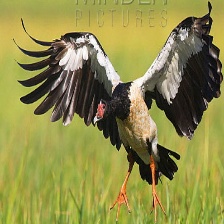
Species: MAGPIE GOOSE
Scientific name: ANSERANAS SEMIPALMATA
ImageNet parent category: goose